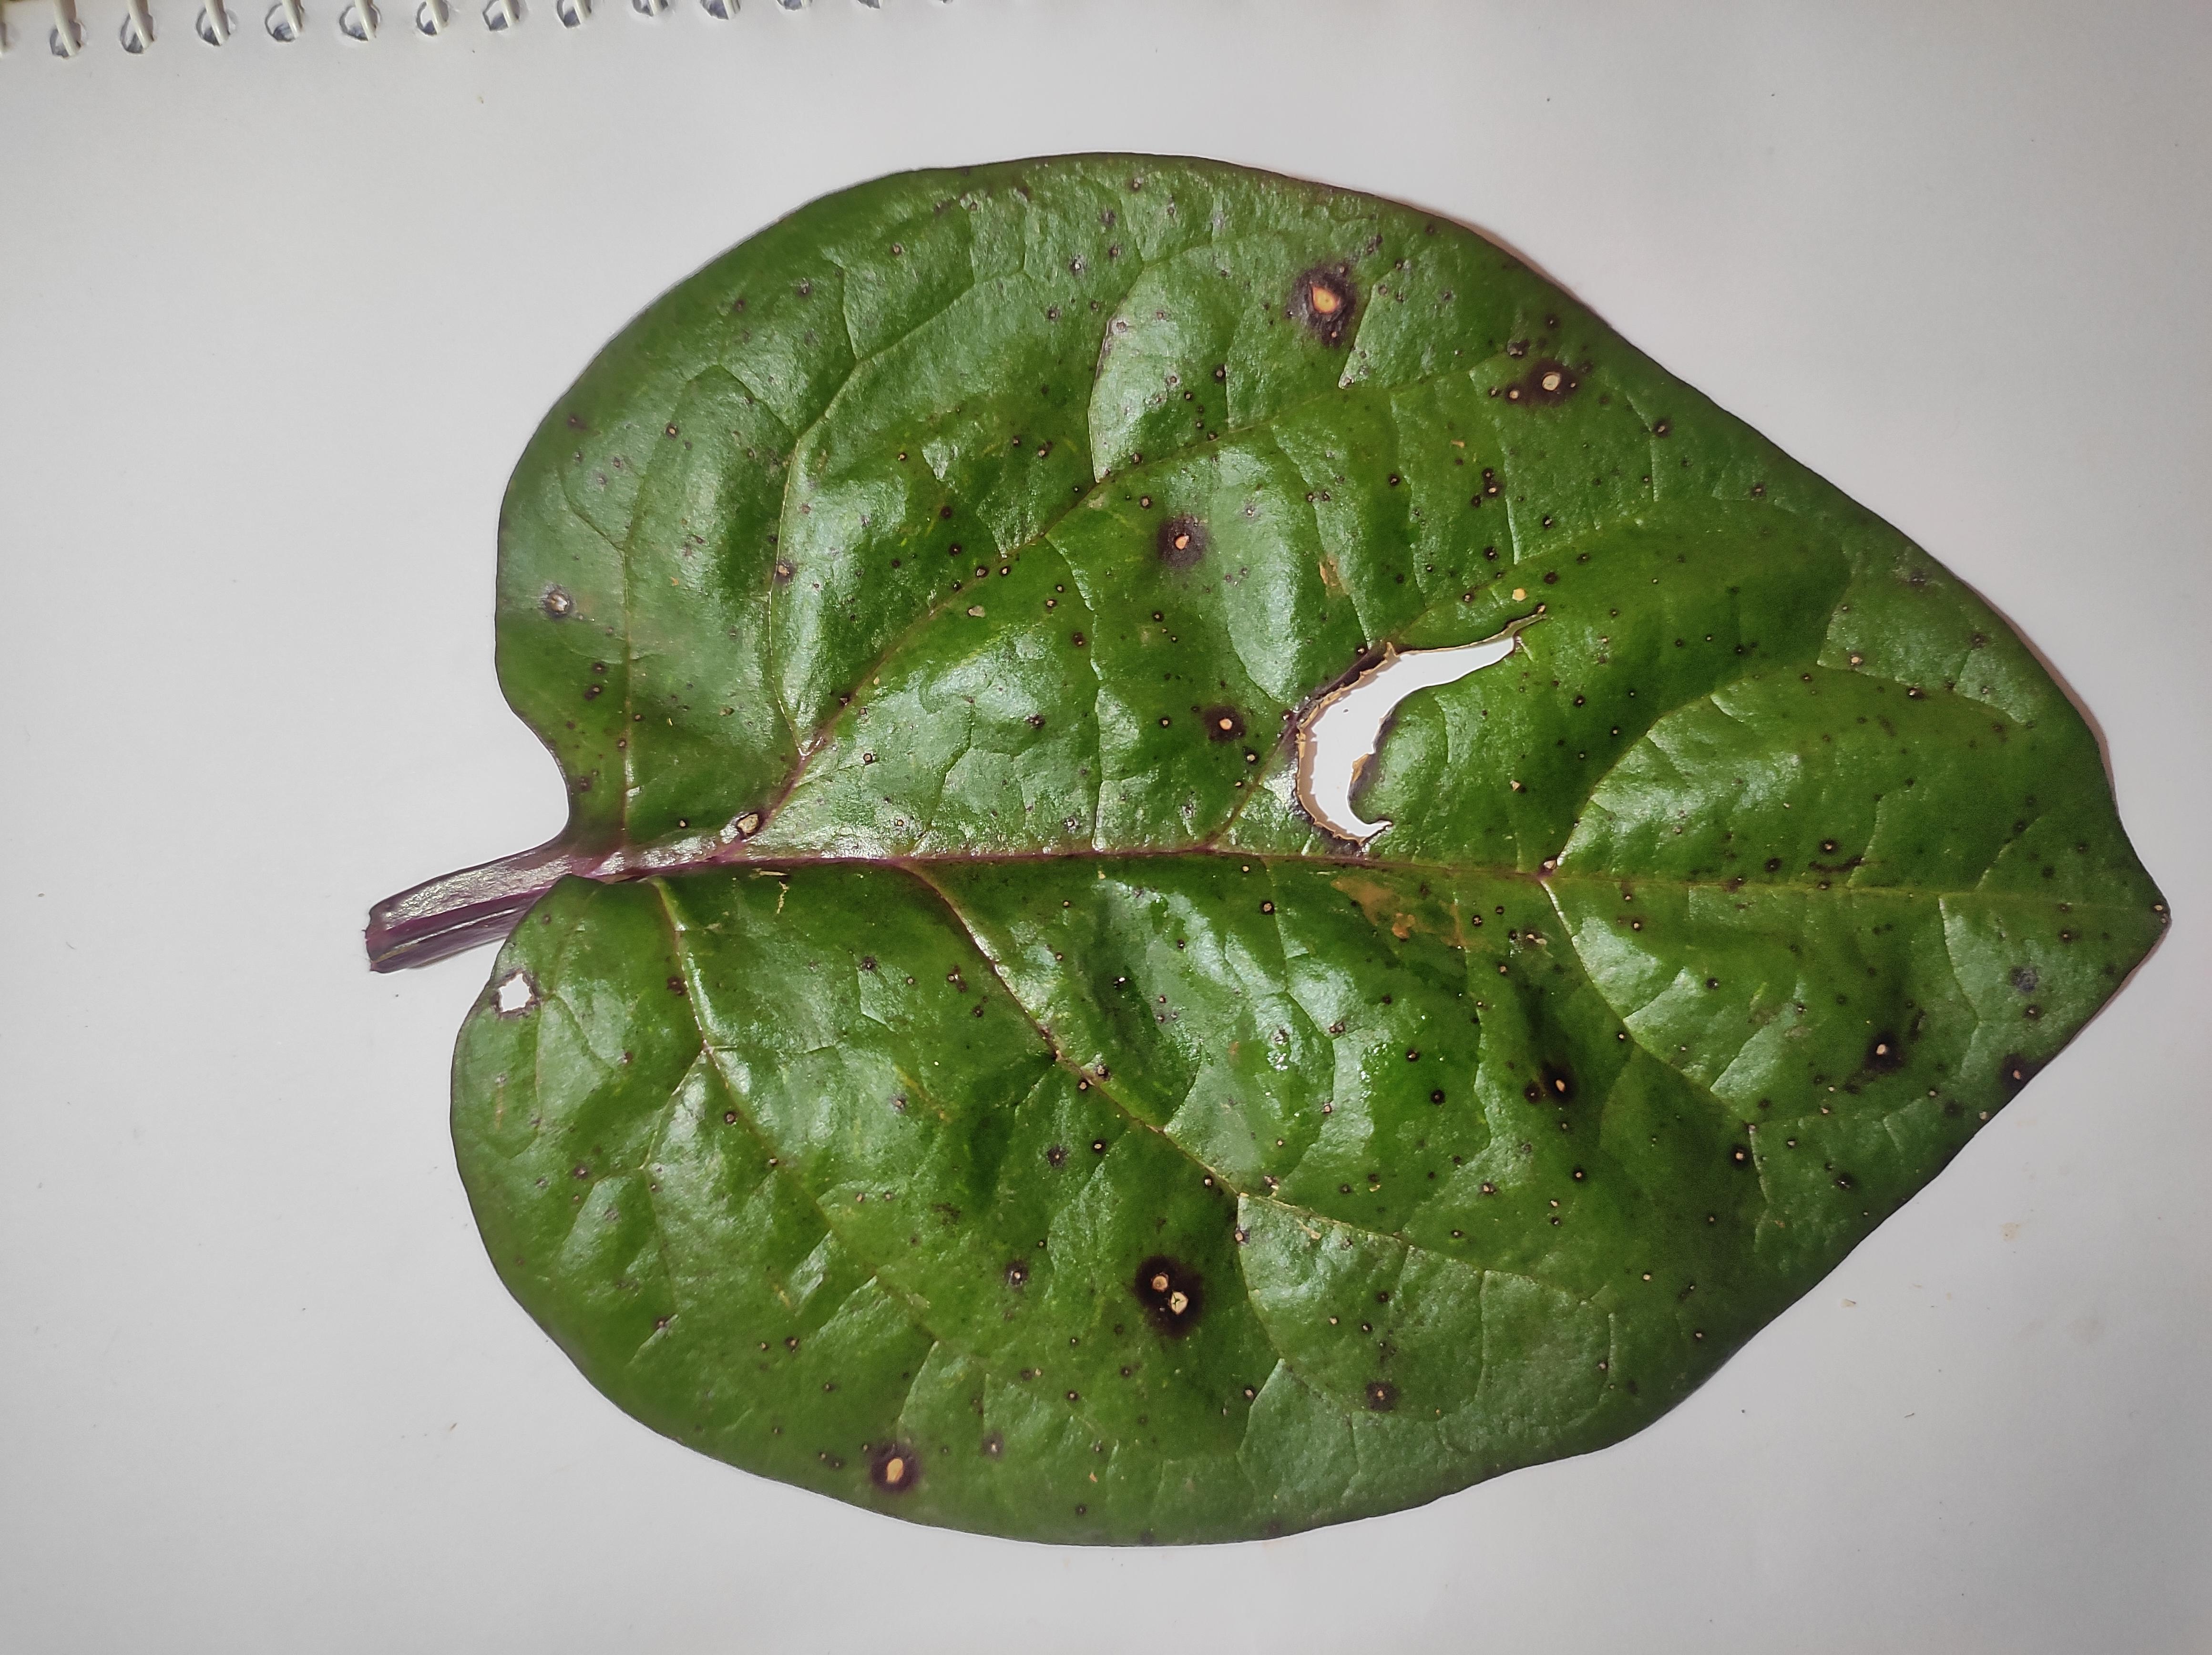
Label: anthracnose_leaf_spot